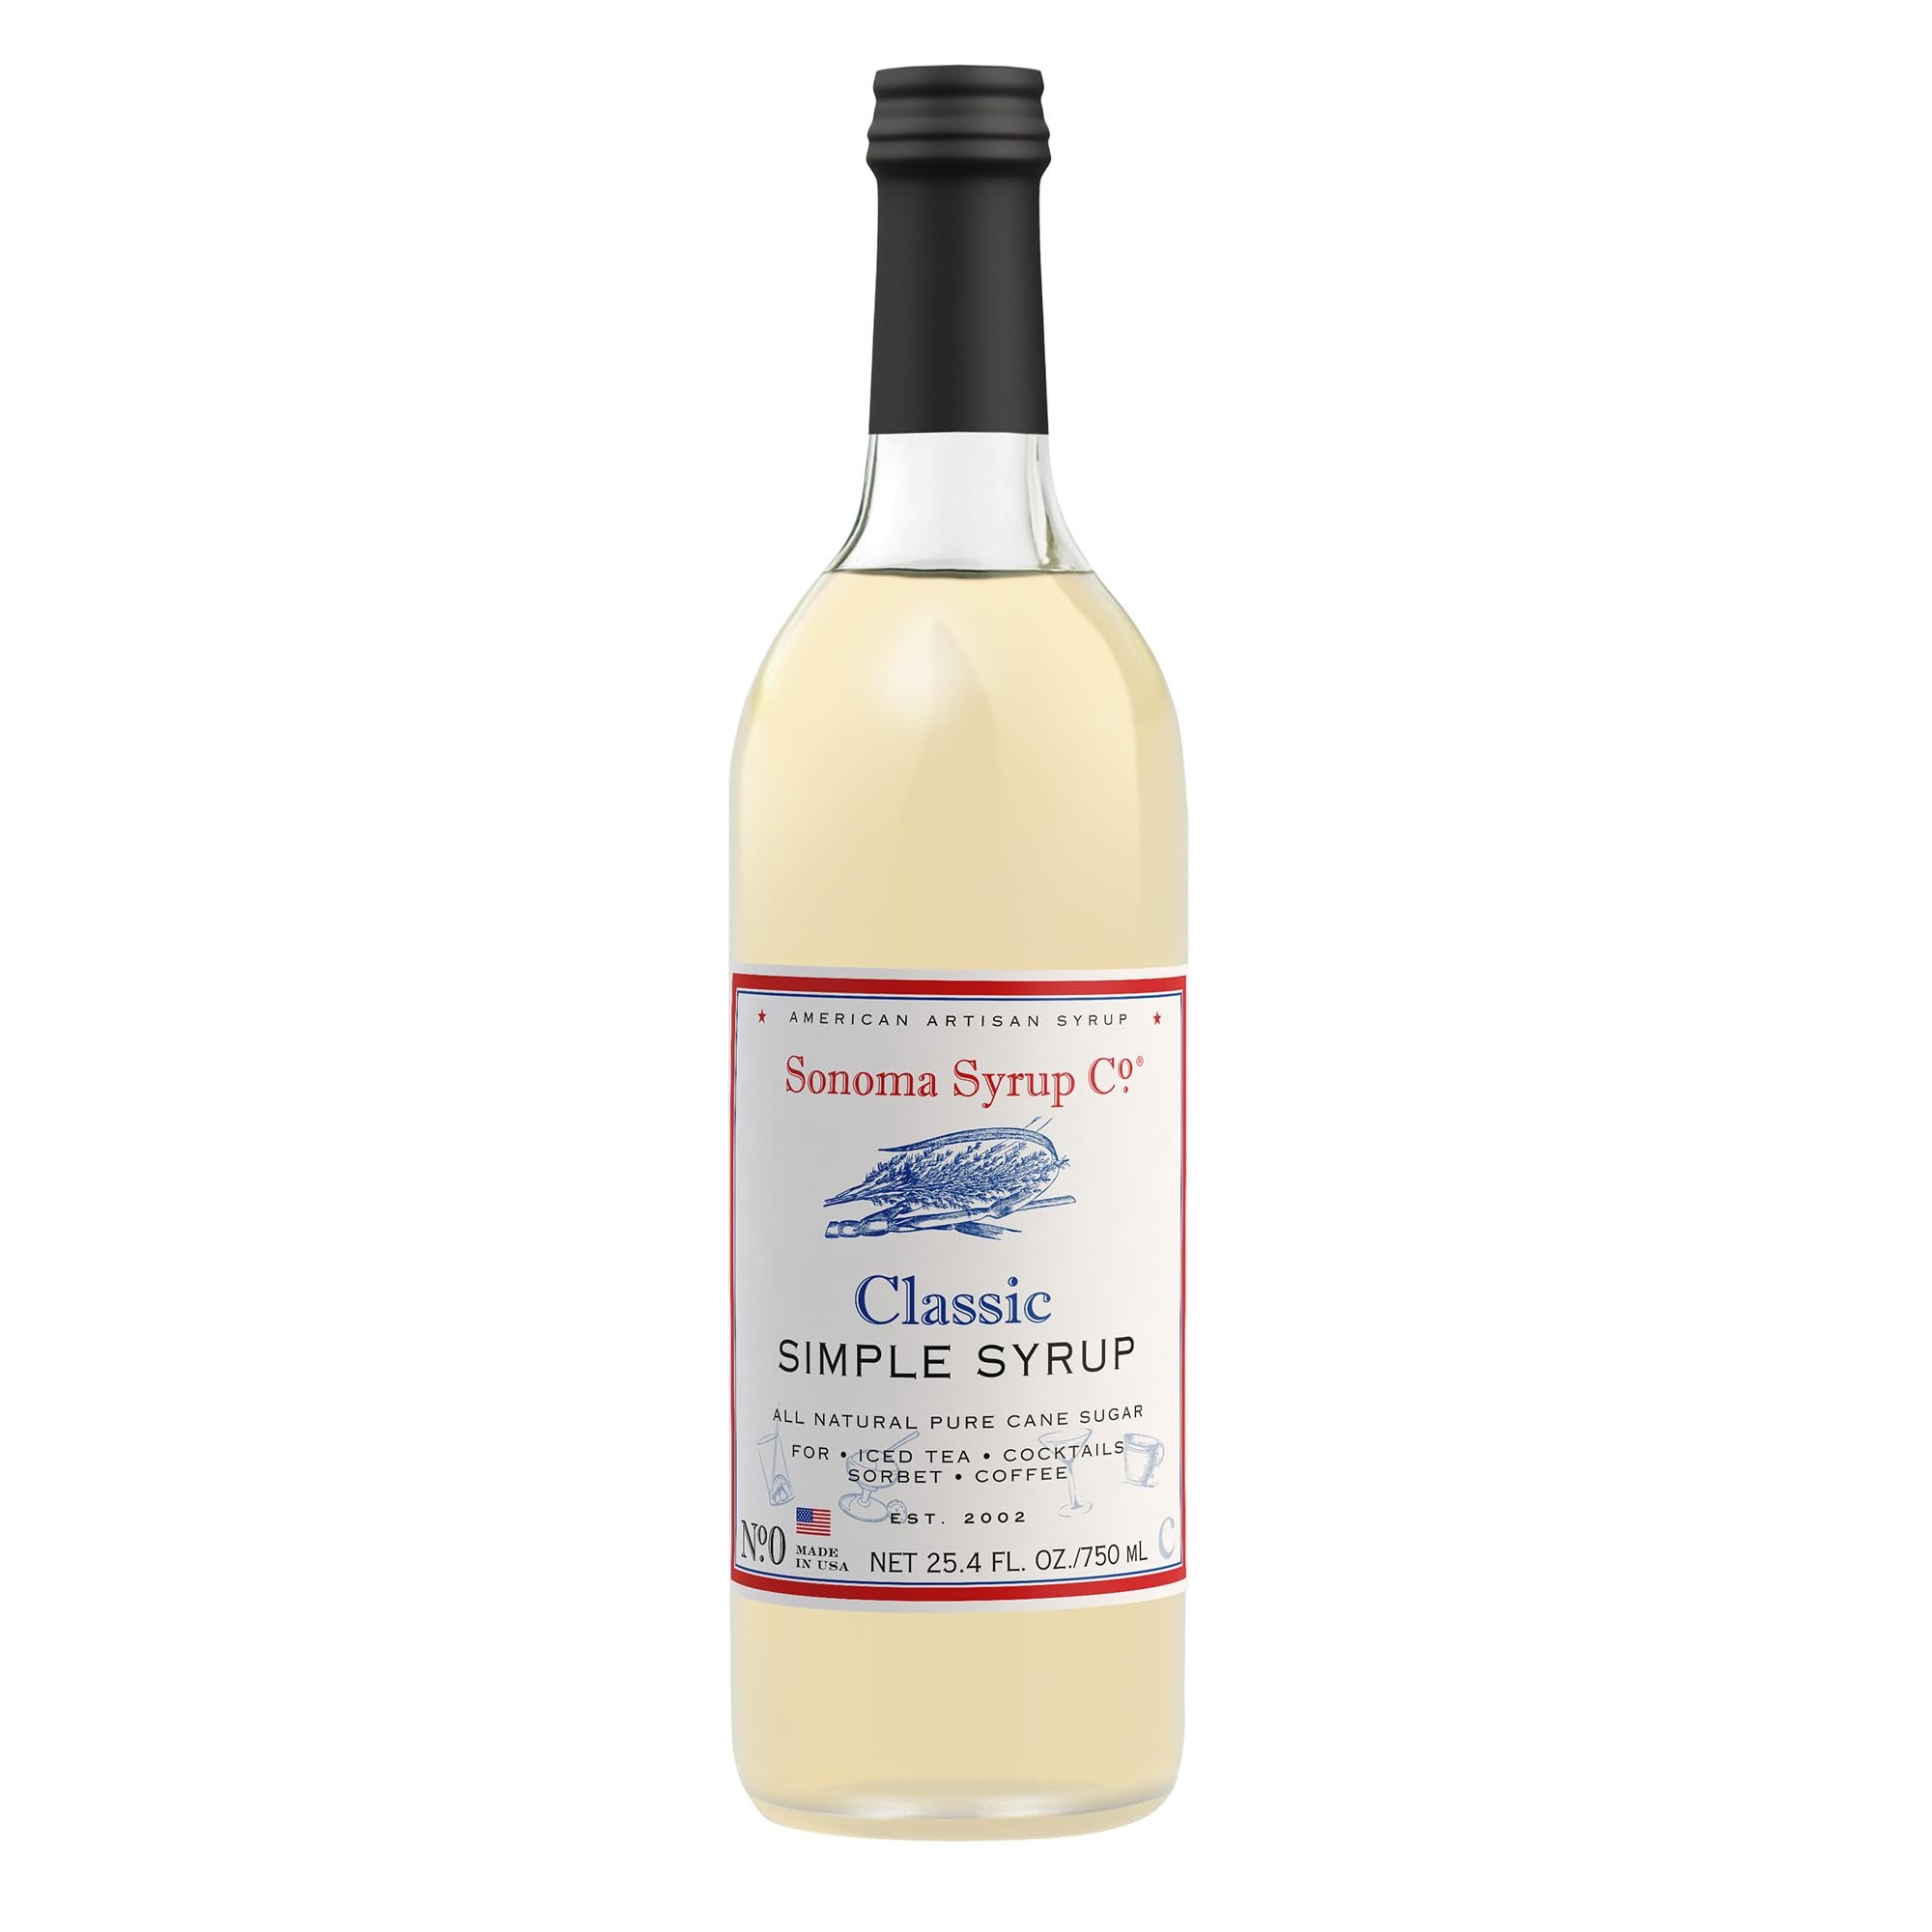
Item Name: Sonoma Syrup Co Classic Simple Syrup, 25.4 Fl Oz for Coffee, Cocktails, and Cooking
Bullet Point 1: Rich, Flavor-Infused Simple Syrup: Enjoy the luxurious sweetness of pure cane sugar, infused with a hint of vanilla for an added depth of flavor that blends seamlessly into cocktails, iced tea, coffee, and baked goods.
Bullet Point 2: A Mixologist's Must-Have: Favored by top bartenders and culinary experts, Classically Simple Syrup is the perfect ingredient for crafting timeless cocktails like Gimlets, Daiquiris, and Old Fashioneds, plus it adds the perfect touch to iced coffee or Southern Sweet Tea.
Bullet Point 3: Versatile Culinary Staple: This all-purpose syrup is ideal for sweetening a wide range of beverages, from morning coffee to weekend margaritas. Use it as a glaze for cakes, cookies, or even in savory dishes for added sweetness and balance.
Bullet Point 4: No Artificial Additives: Made without artificial flavors, colors, or preservatives. Non-GMO and free from any harmful chemicals, ensuring you enjoy pure, natural sweetness in every drop.
Bullet Point 5: Handcrafted in Small Batches, USA-Made: Carefully crafted in small batches in the USA, ensuring premium quality and consistency with every bottle. No refrigeration required – just keep it in your pantry for easy access.
Product Description: Founded in 2022, Sonoma Syrup Co. handcrafted, small batch Artisanal Simple Syrup, Extract Blends, and Classic Bar Mixers reflect the exceptional ingredients and authentic flavors of Northern California's Wine Country.
Value: 25.4
Unit: Fl Oz

Price: 27.95